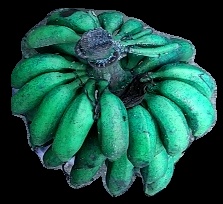
Variety: rasbale
Grade: grade3